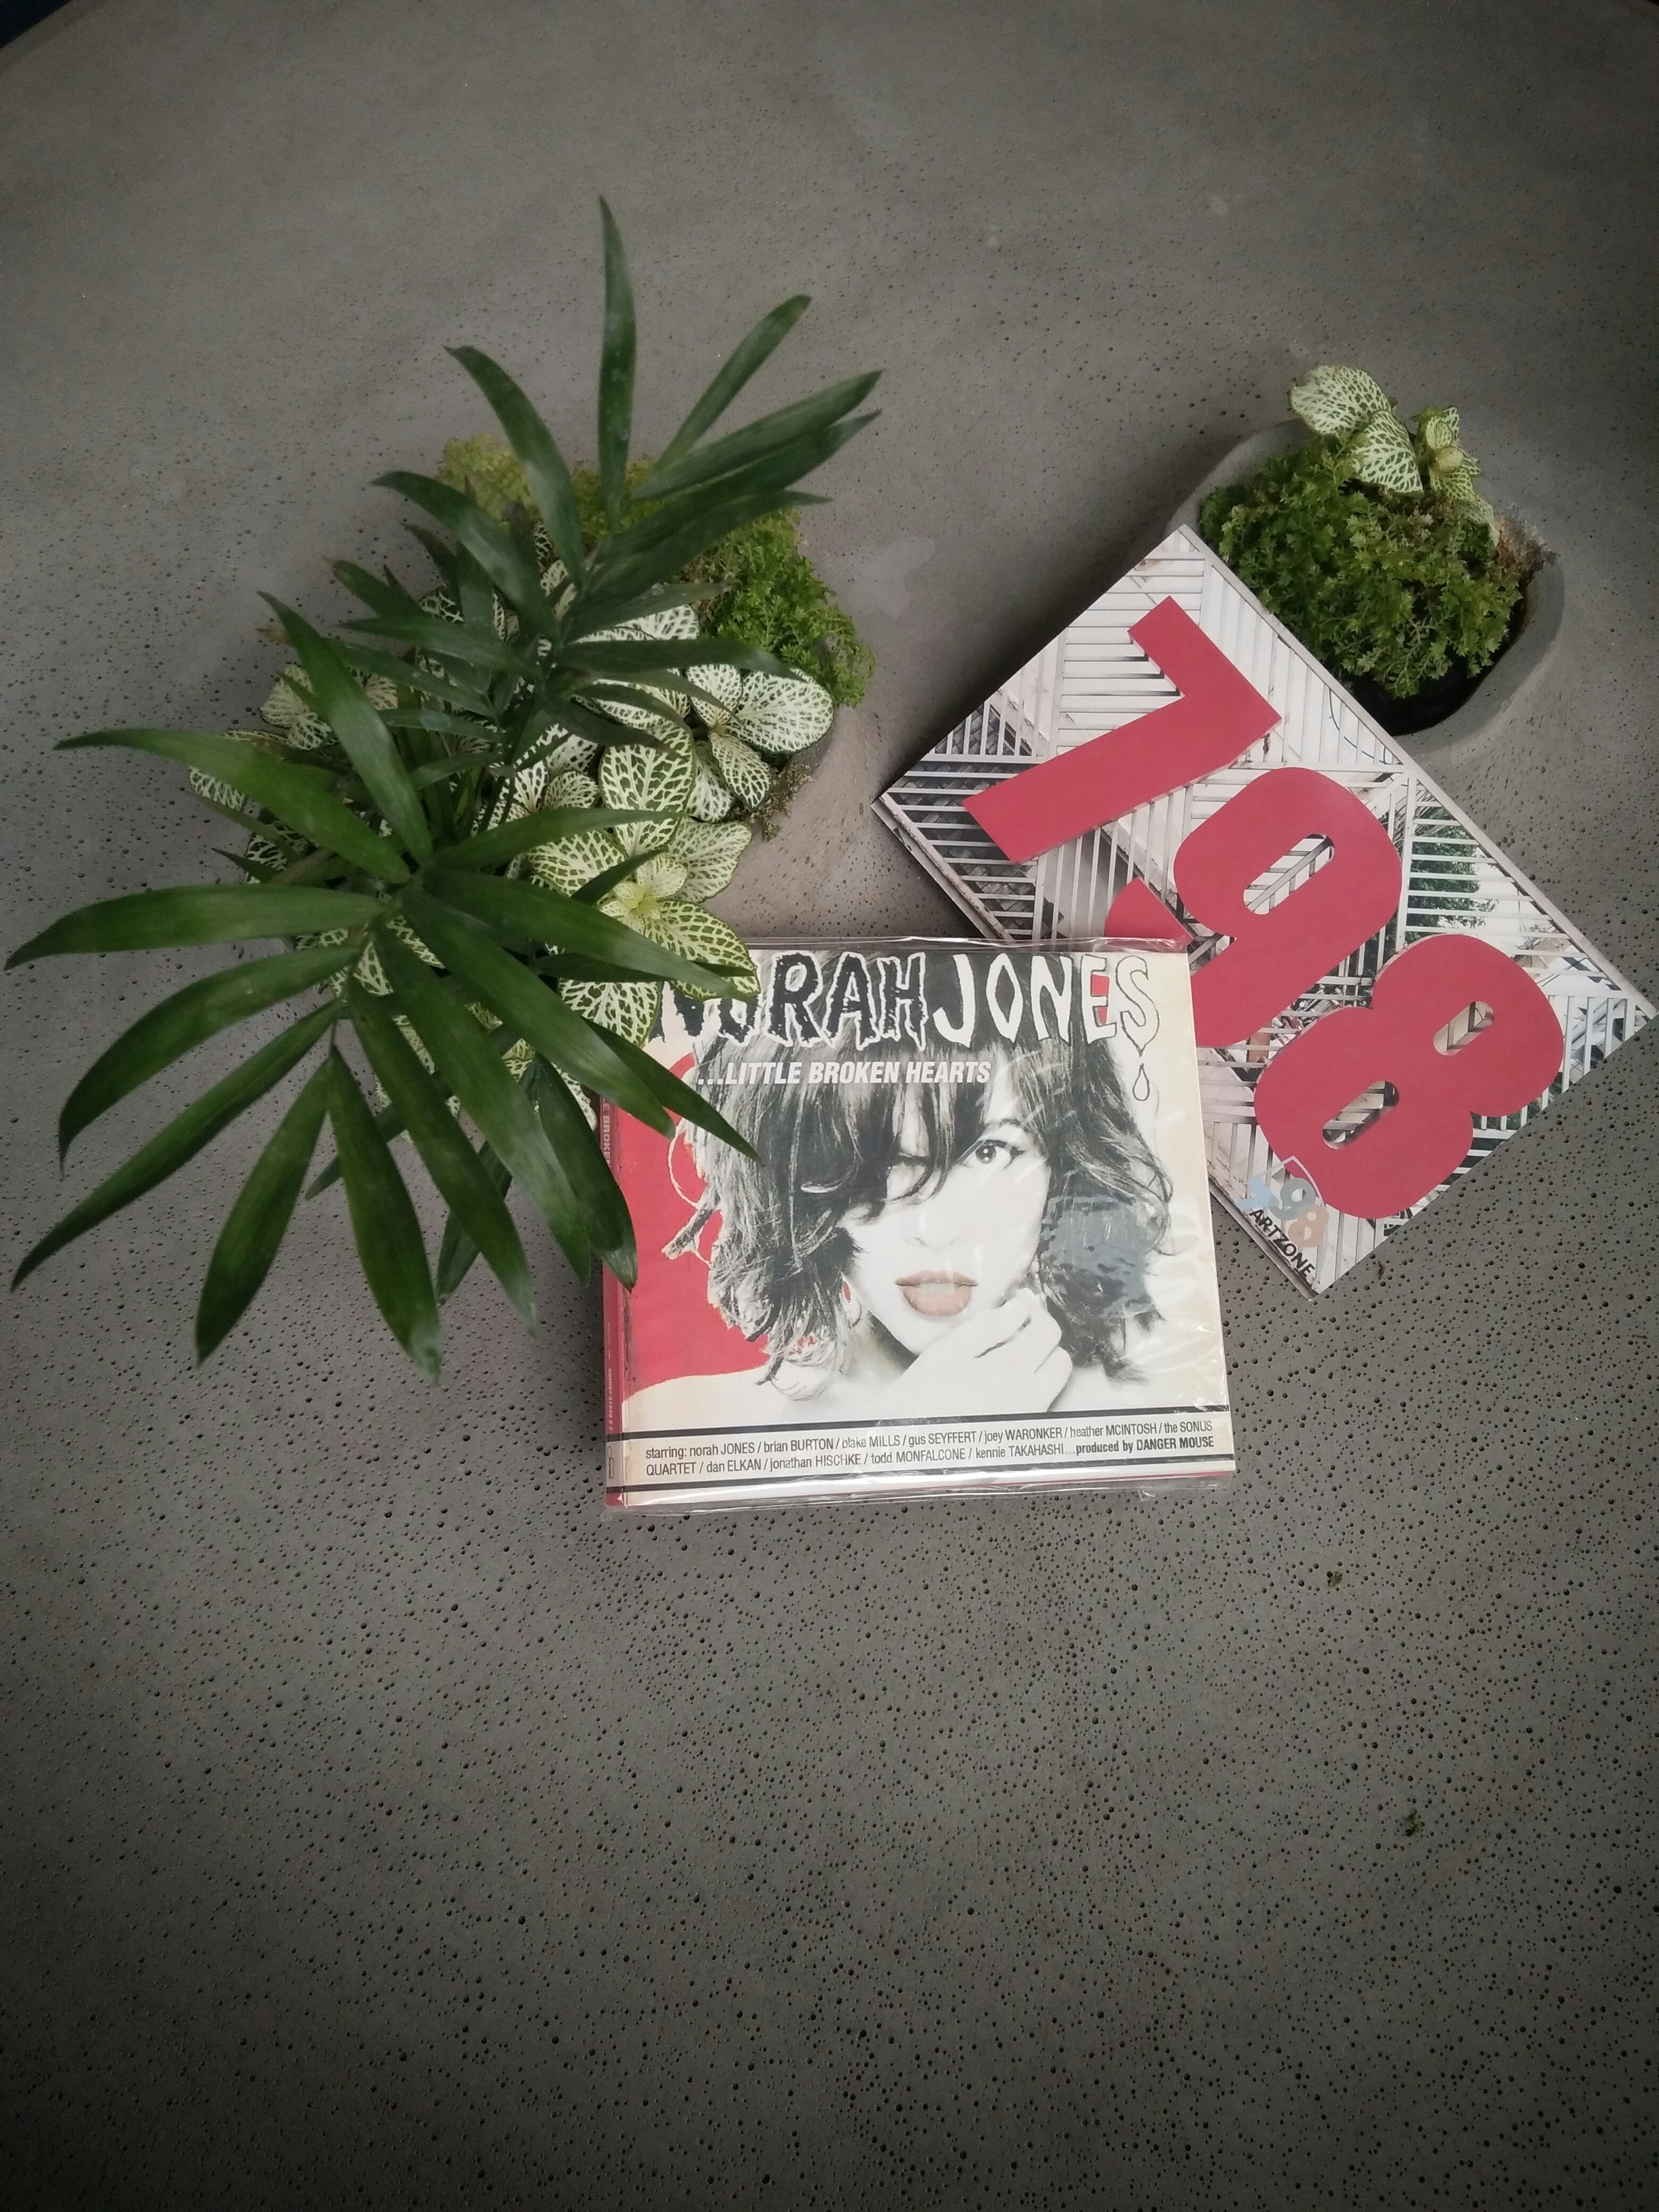
plant, leaf, flower, art